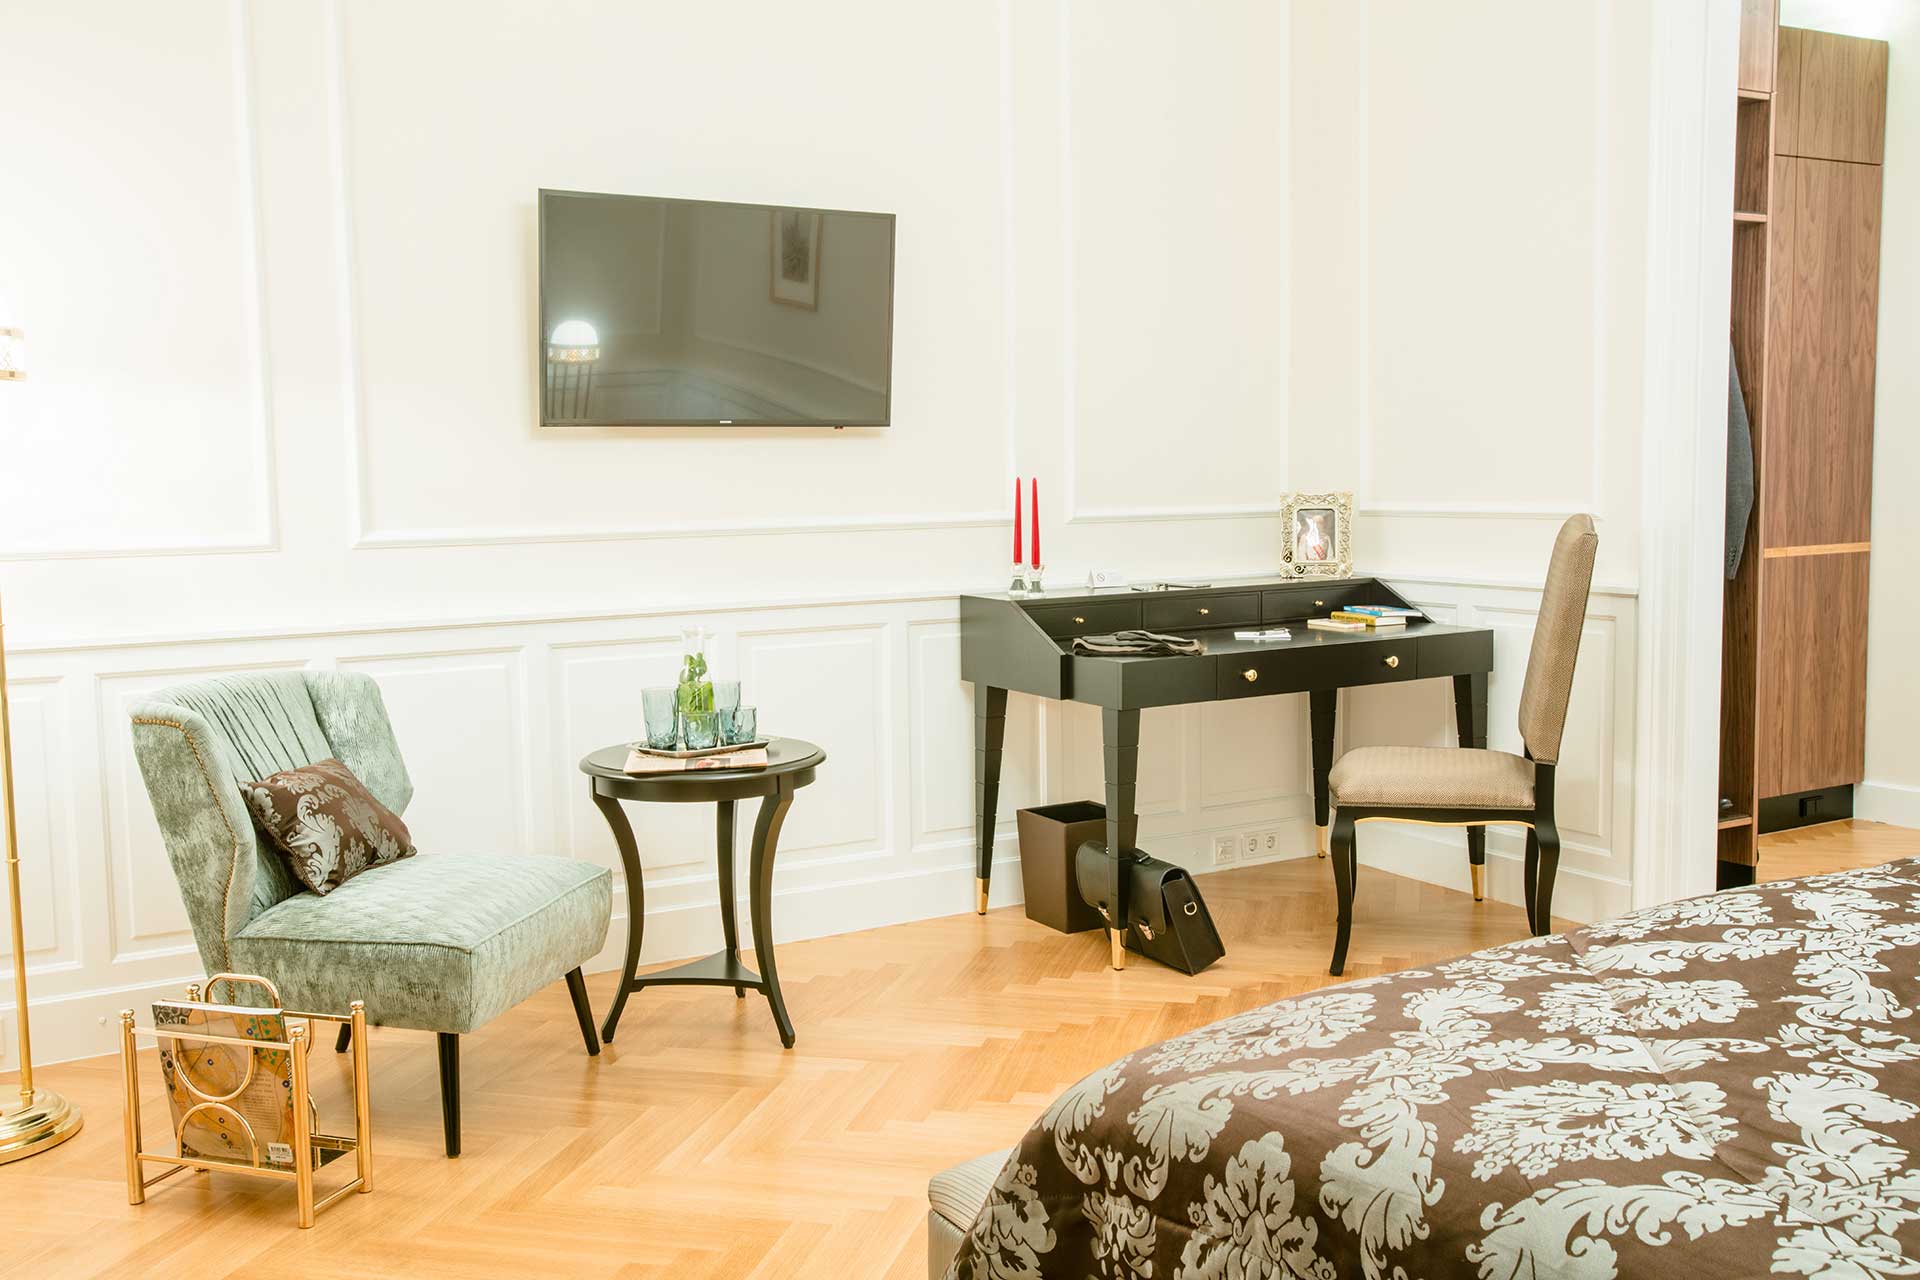
bedroom, furniture, room, property, interior design, product, table, floor, living room, building, house, real estate, suite, home, flooring, desk, chair, comfort, bed